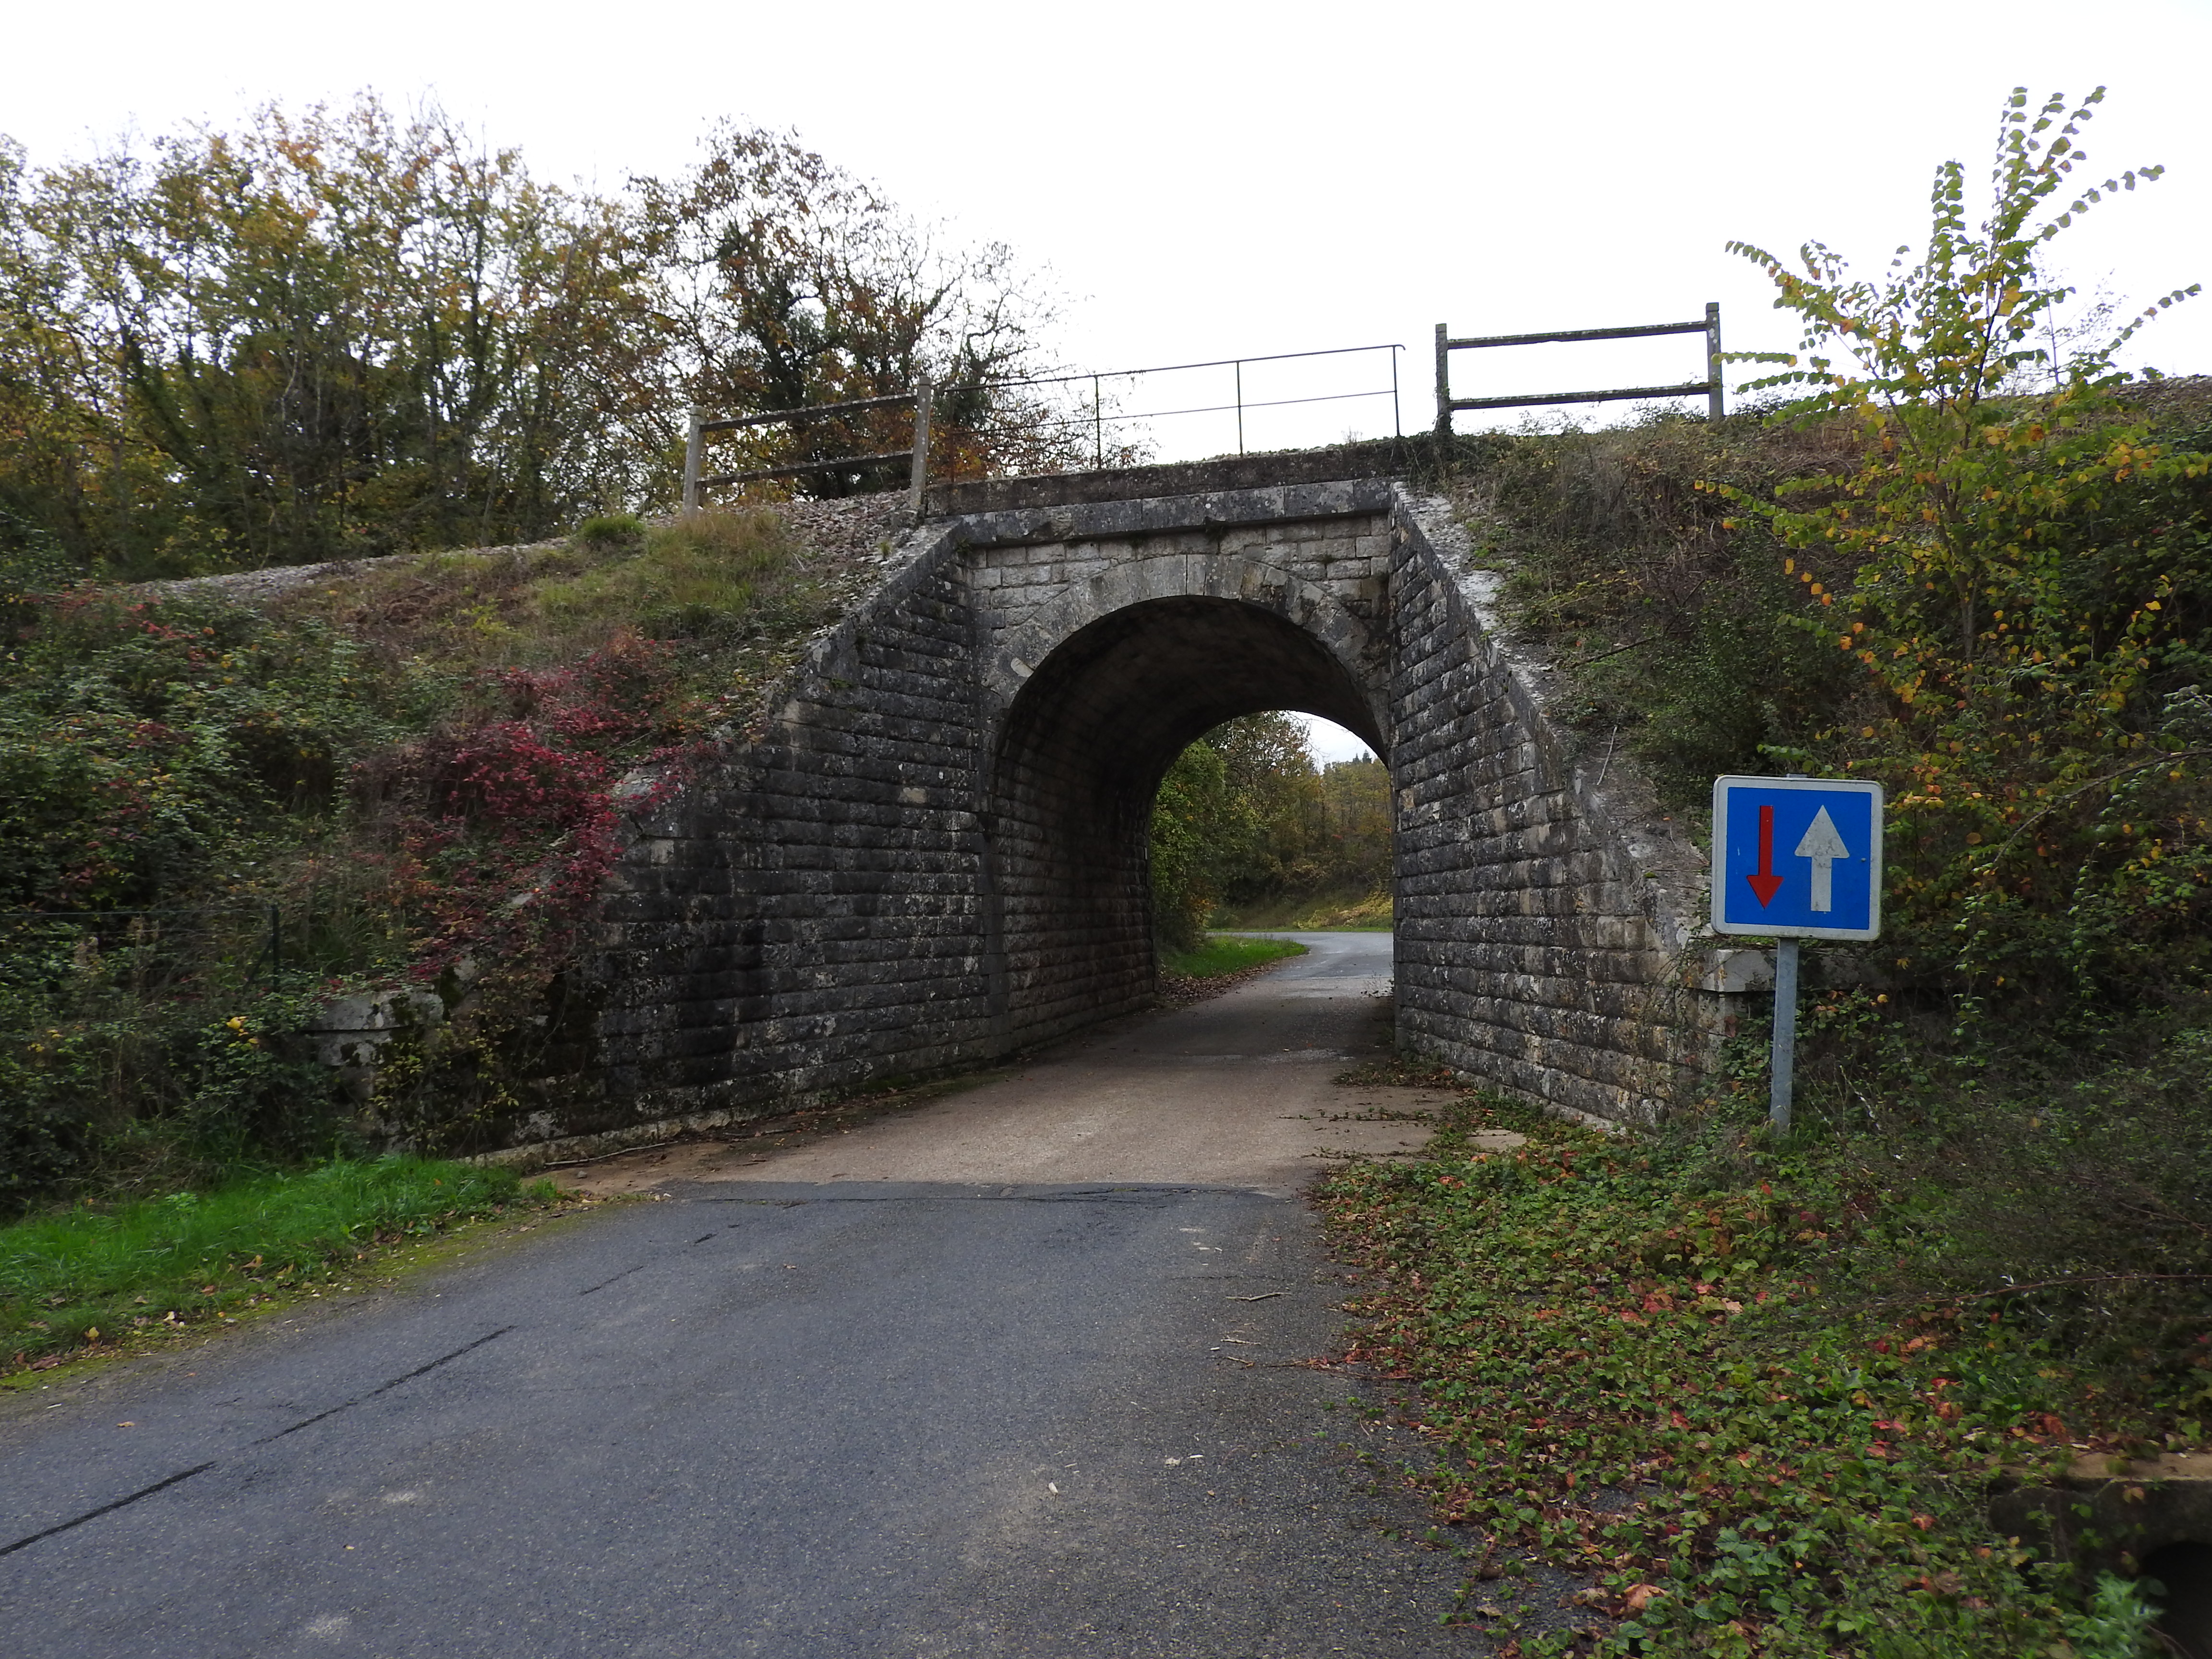
Passage Under road, pierre, bridge, nature, grass, railway bridge, Humpback bridge, subway, road, transport, arch, infrastructure, tunnel, thoroughfare, arch bridge, lane, road surface, tree, architecture, viaduct, fixed link, nonbuilding structure, state park, trail, walkway